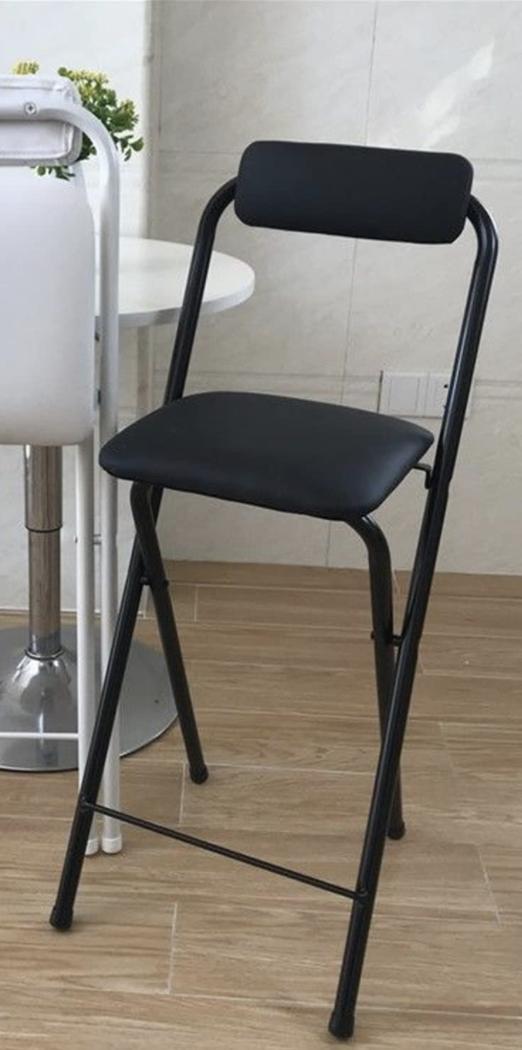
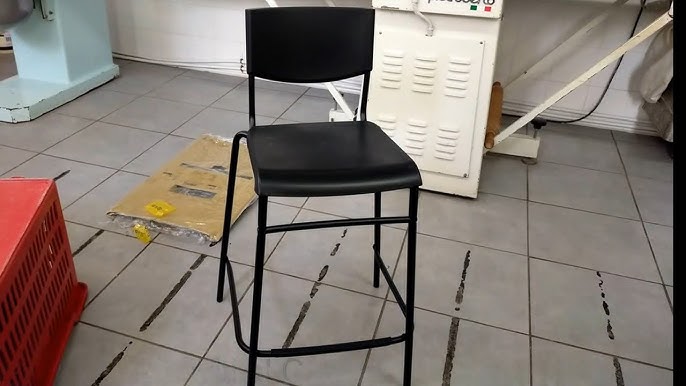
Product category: stool
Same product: no